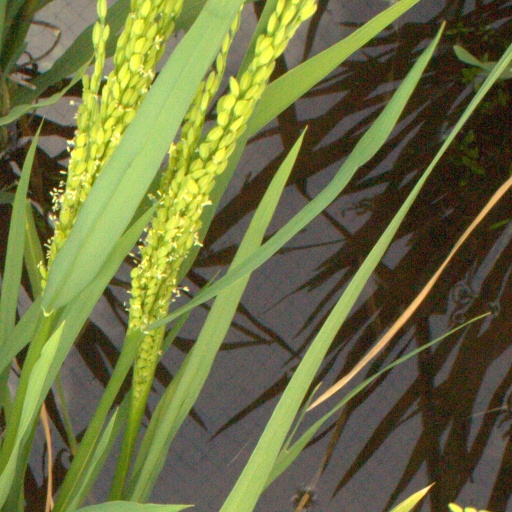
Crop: rice